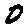
Label: 0